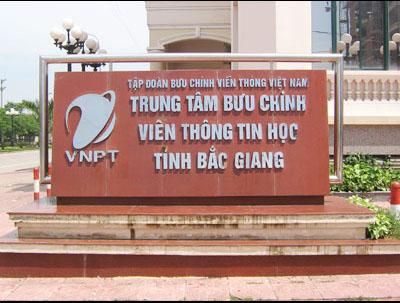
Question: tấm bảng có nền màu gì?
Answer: màu đỏ